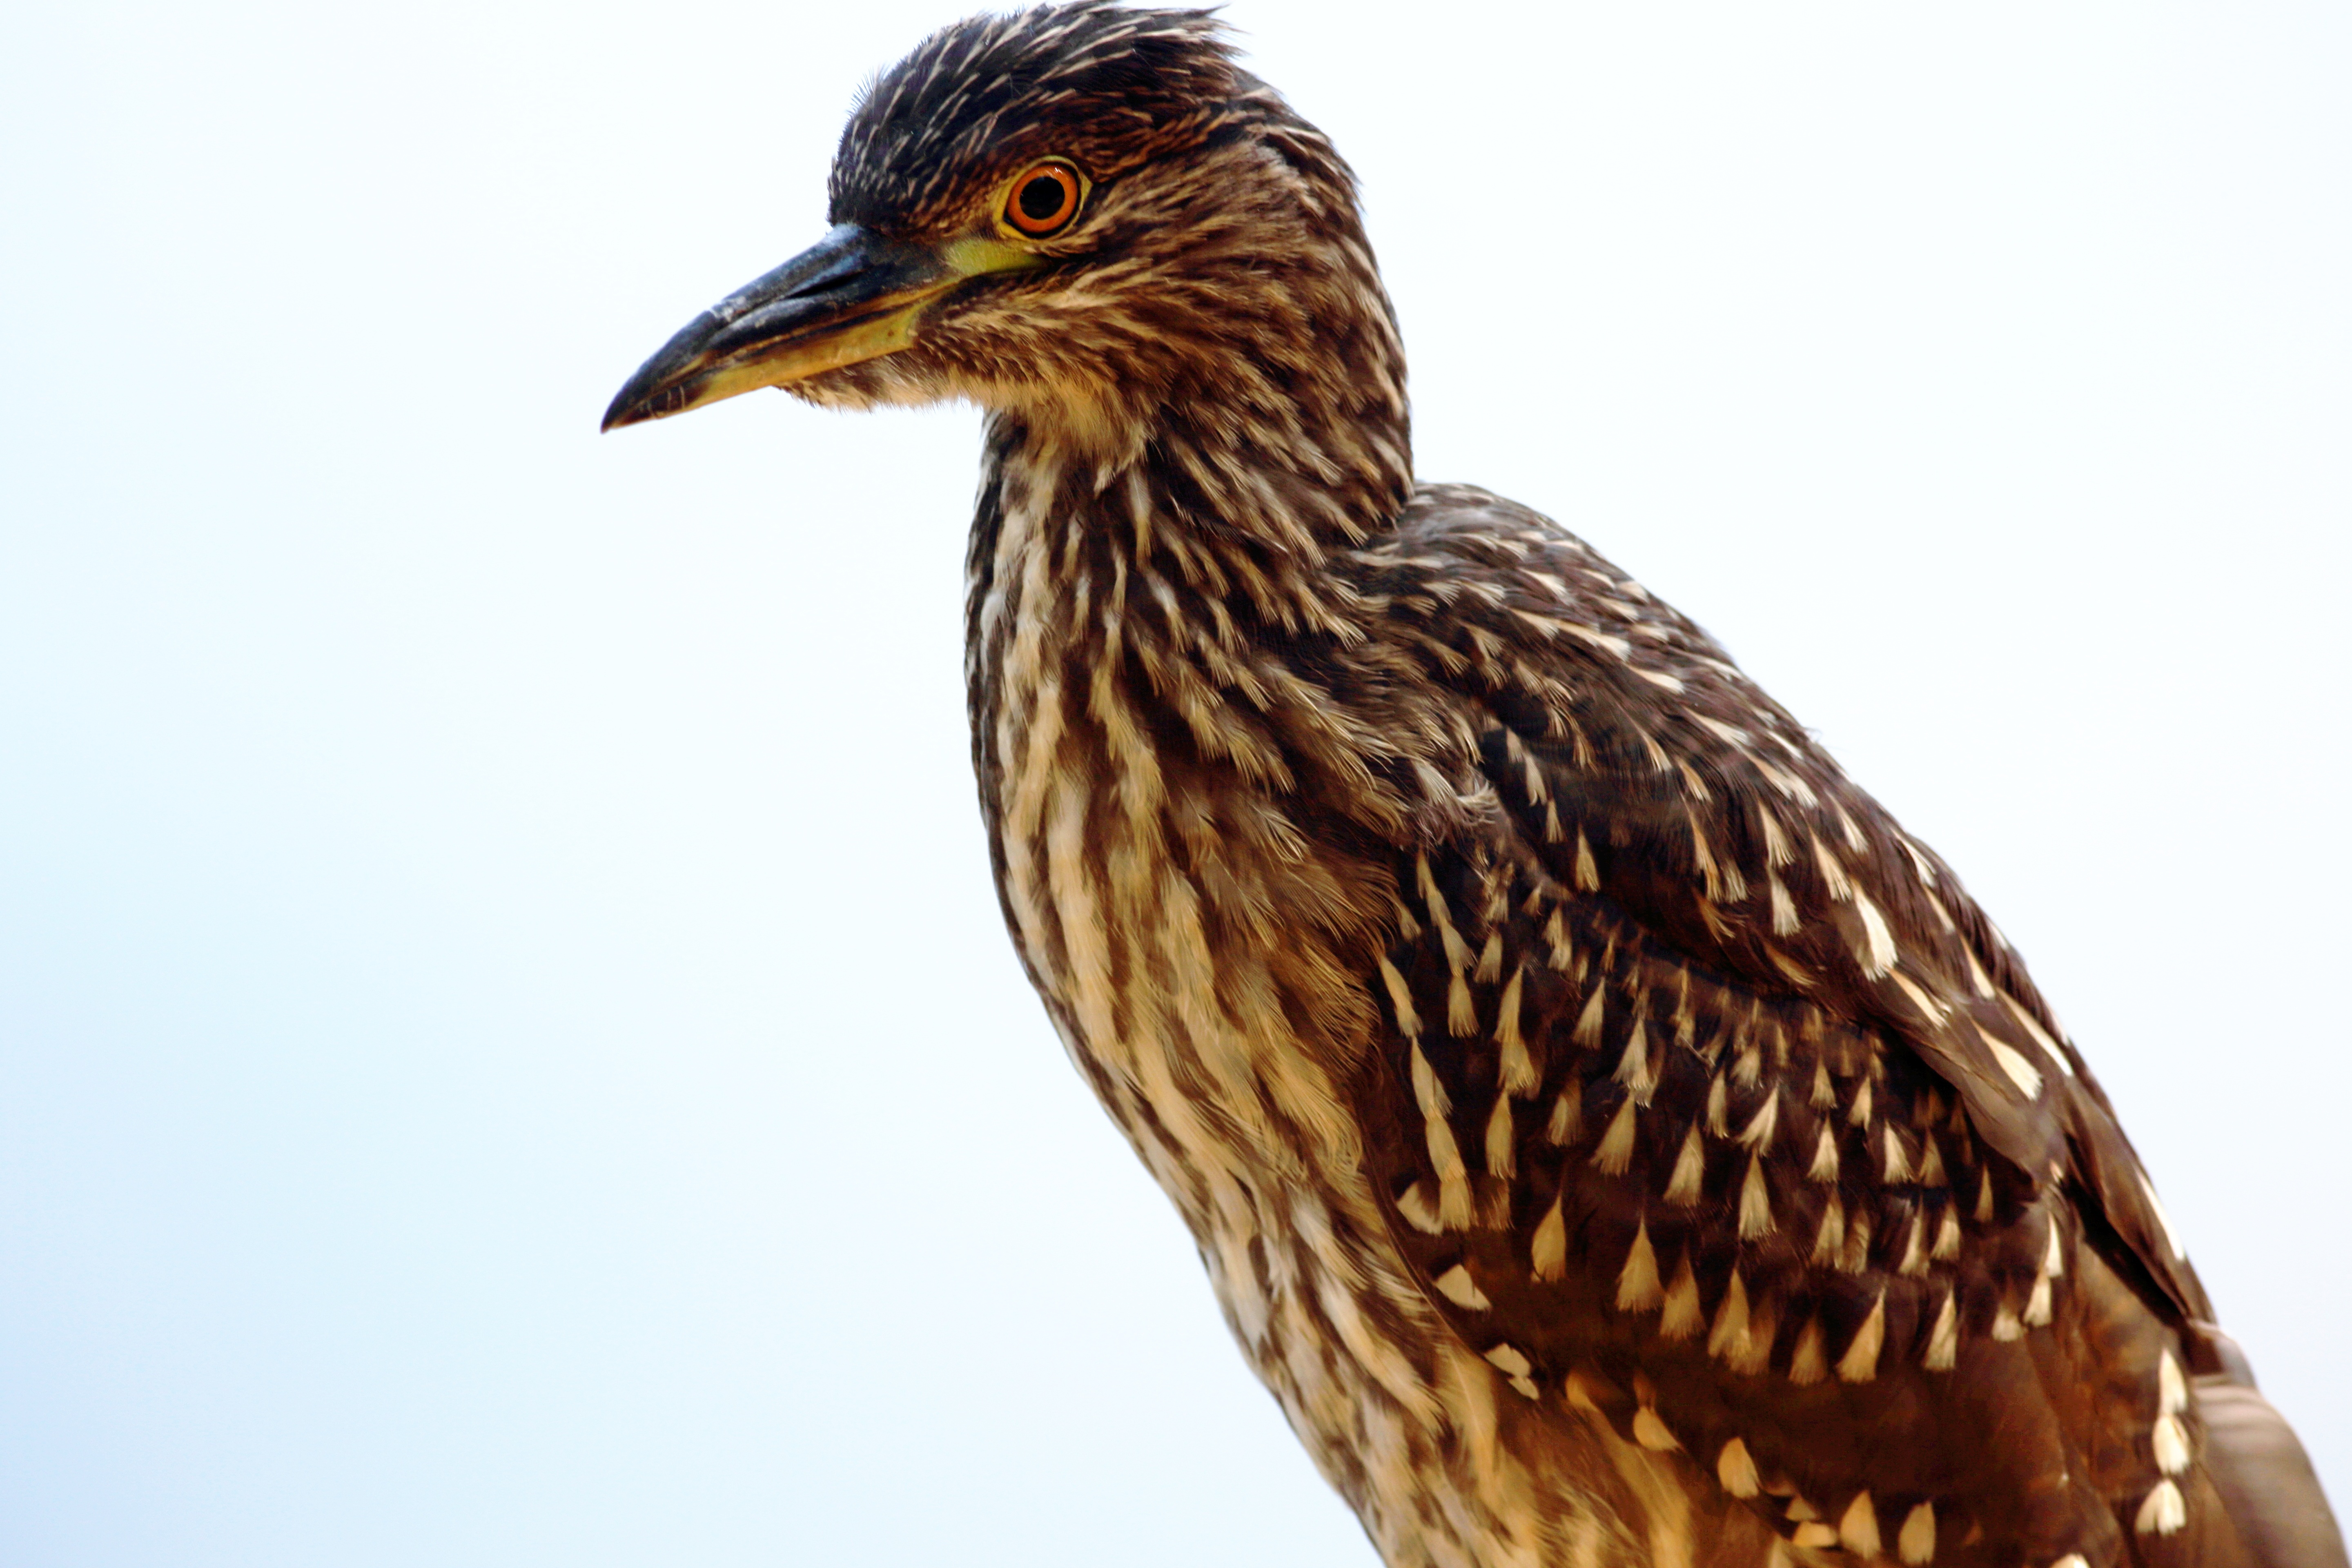
bird, wing, lake, looking, wildlife, beak, fauna, close up, vertebrate, falcon, birdie, fish eater, tropical birds, striated heron, fish eating bird, bird on natural background